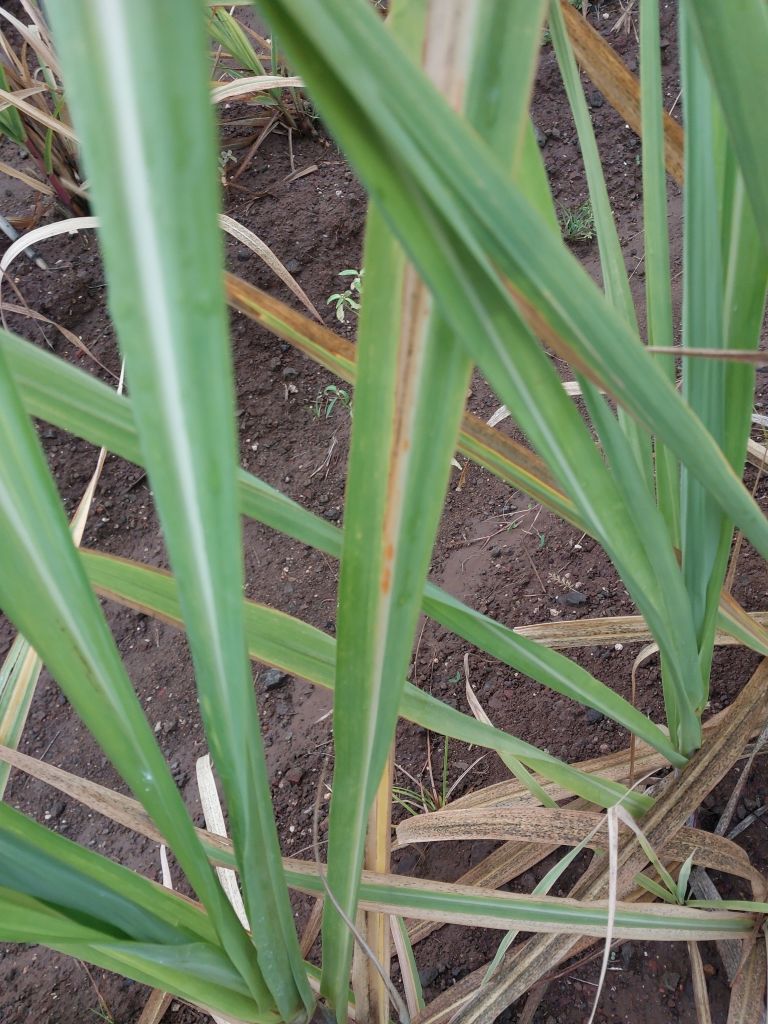
Label: Brown Spot